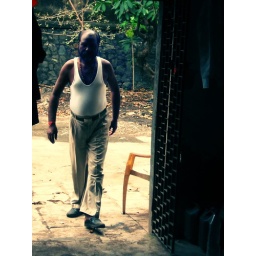
blue in the face